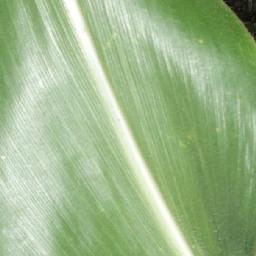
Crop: corn
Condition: (maize)_healthy